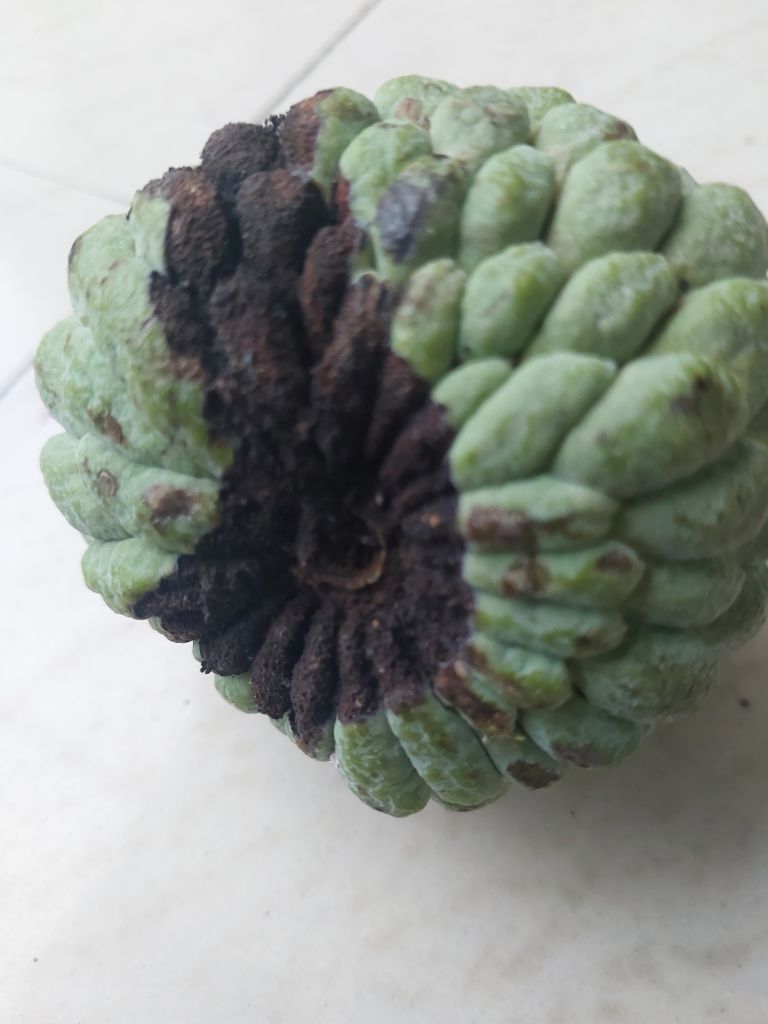
Disease label: Diplodia Rot